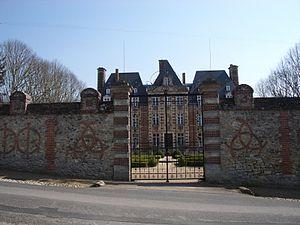
Le château de Ménilles
Antoine-Marie baron Roederer est un préfet français du Premier Empire. Auteur de nombreux ouvrages d'histoire et d'économie, il devint pair de France en 1845.
Ménilles est une commune française située dans le département de l'Eure, en région Normandie.